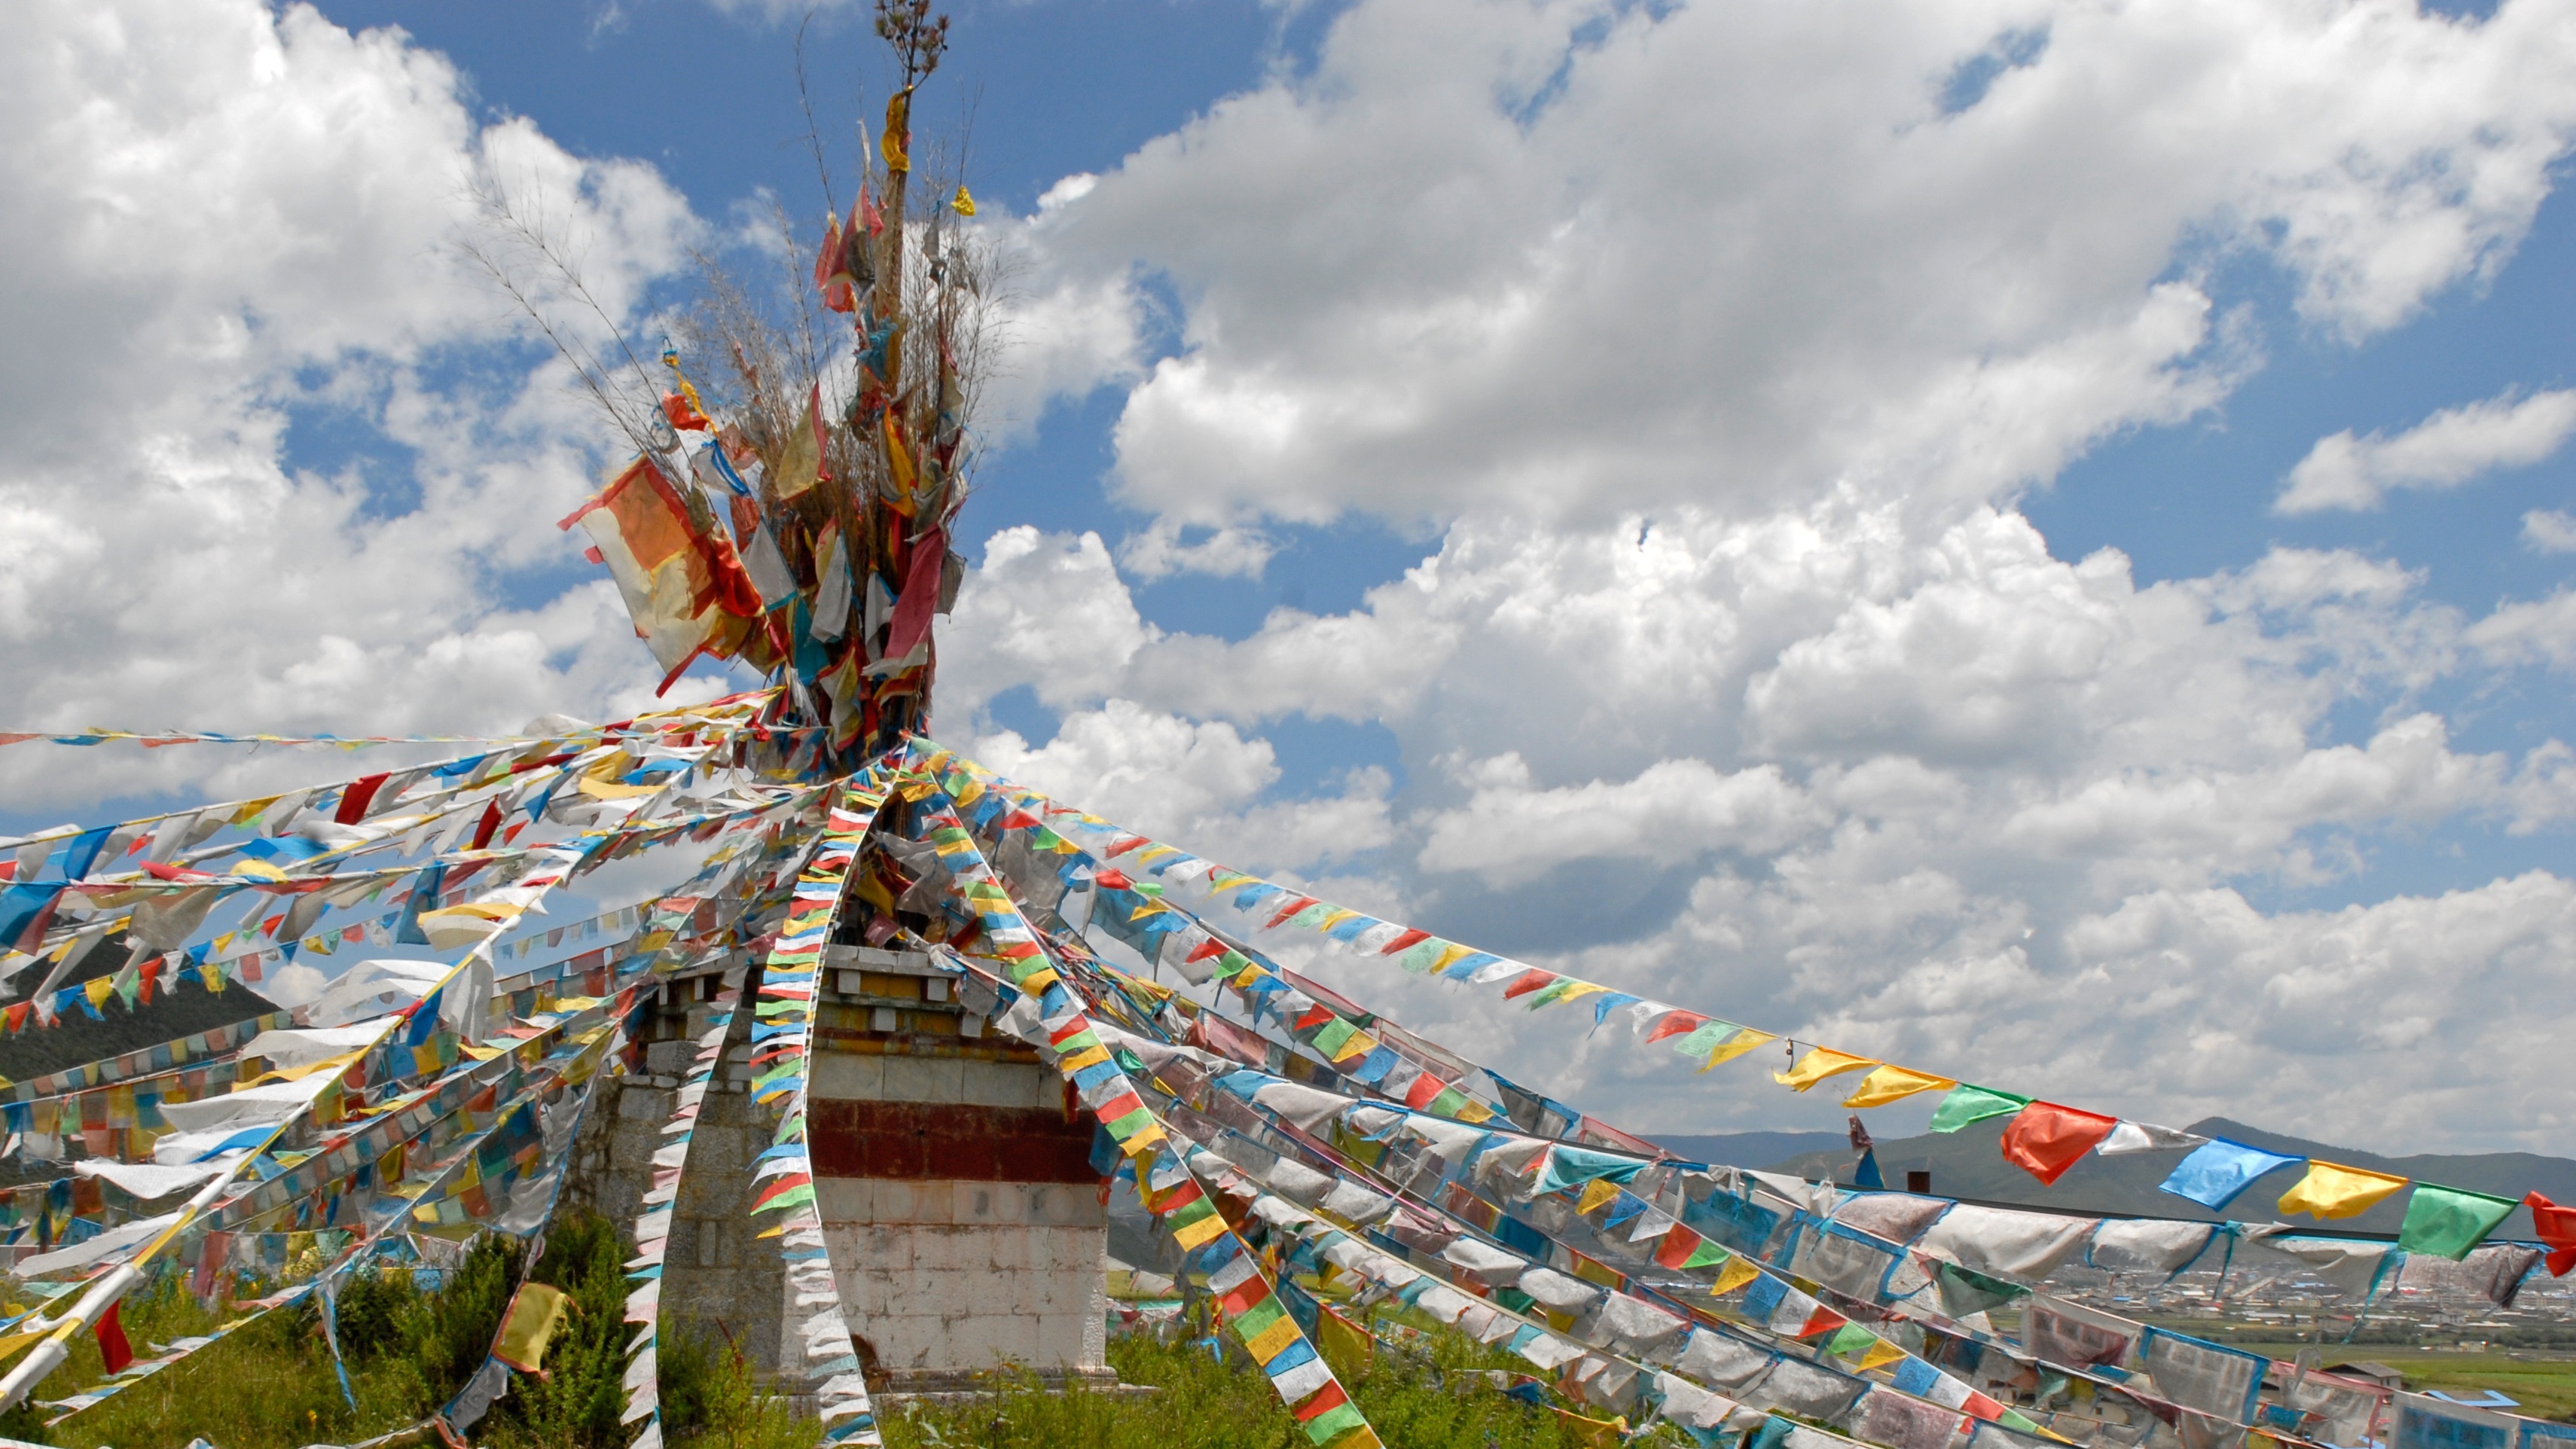
landscape, vehicle, amusement park, park, toy, tibet, clouds, tibetan, prayer flags, amusement ride, atmosphere of earth